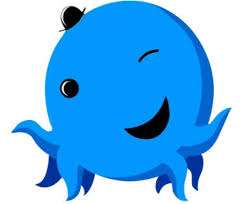
Portrait style: Cartoon Portrait